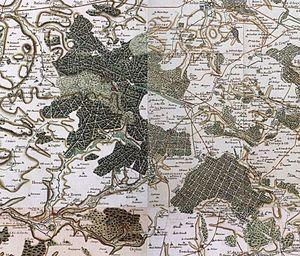
La forêt de Rambouillet ou forêt d’Yveline, située dans le sud du département des Yvelines, est un des principaux massifs forestiers d'Île-de-France. Il s'agit d'un espace boisé de 200 km², dont 14 550 ha de forêt domaniale, qui s'étend sur le territoire de 29 communes. Le peuplement est constitué principalement de chênes, à hauteur de 68 %, et de résineux pour 25 %. Ce massif comporte des étangs, des zones rocheuses, des étendues de sable, des vallons et des cascades. Une partie de la forêt se trouve dans le parc naturel régional de la haute vallée de Chevreuse.